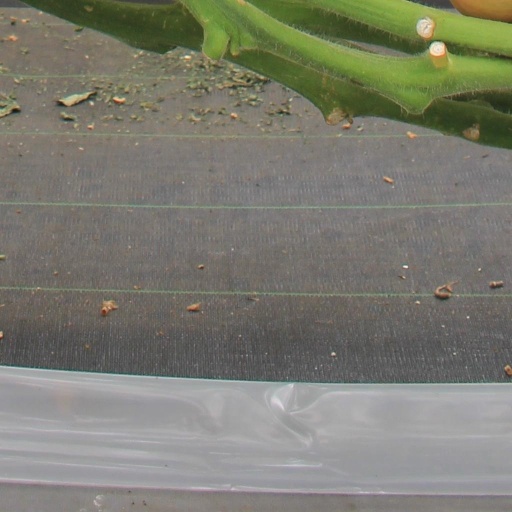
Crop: tomato